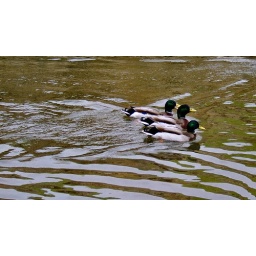
Triplets in the duck pond at Rheged.Tenuous link: 3 sides --&amp;gt; 3 ducks